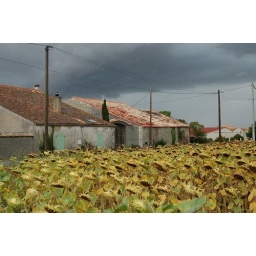
field of sunflowers in a dark sky